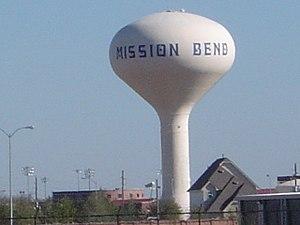
Mission Bend est une census designated place du comté de Harris et du comté de Fort Bend au Texas, dans la banlieue ouest de Houston.